The Encantadas (orchestral work)

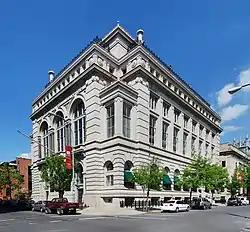
The Troy Savings Bank Music Hall

The Encantadas is an orchestral composition written by the American composer Tobias Picker in 1984 for the Albany Symphony Orchestra.